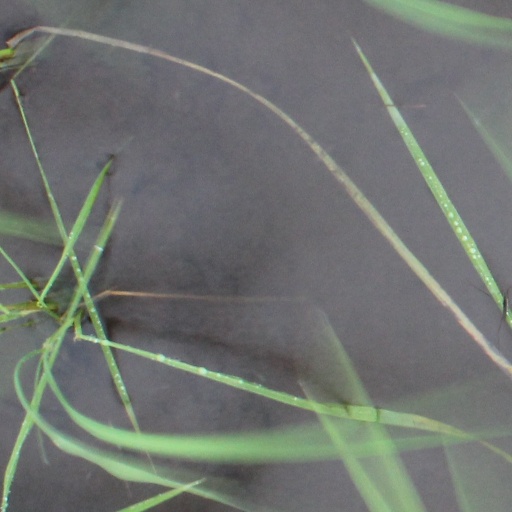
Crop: rice